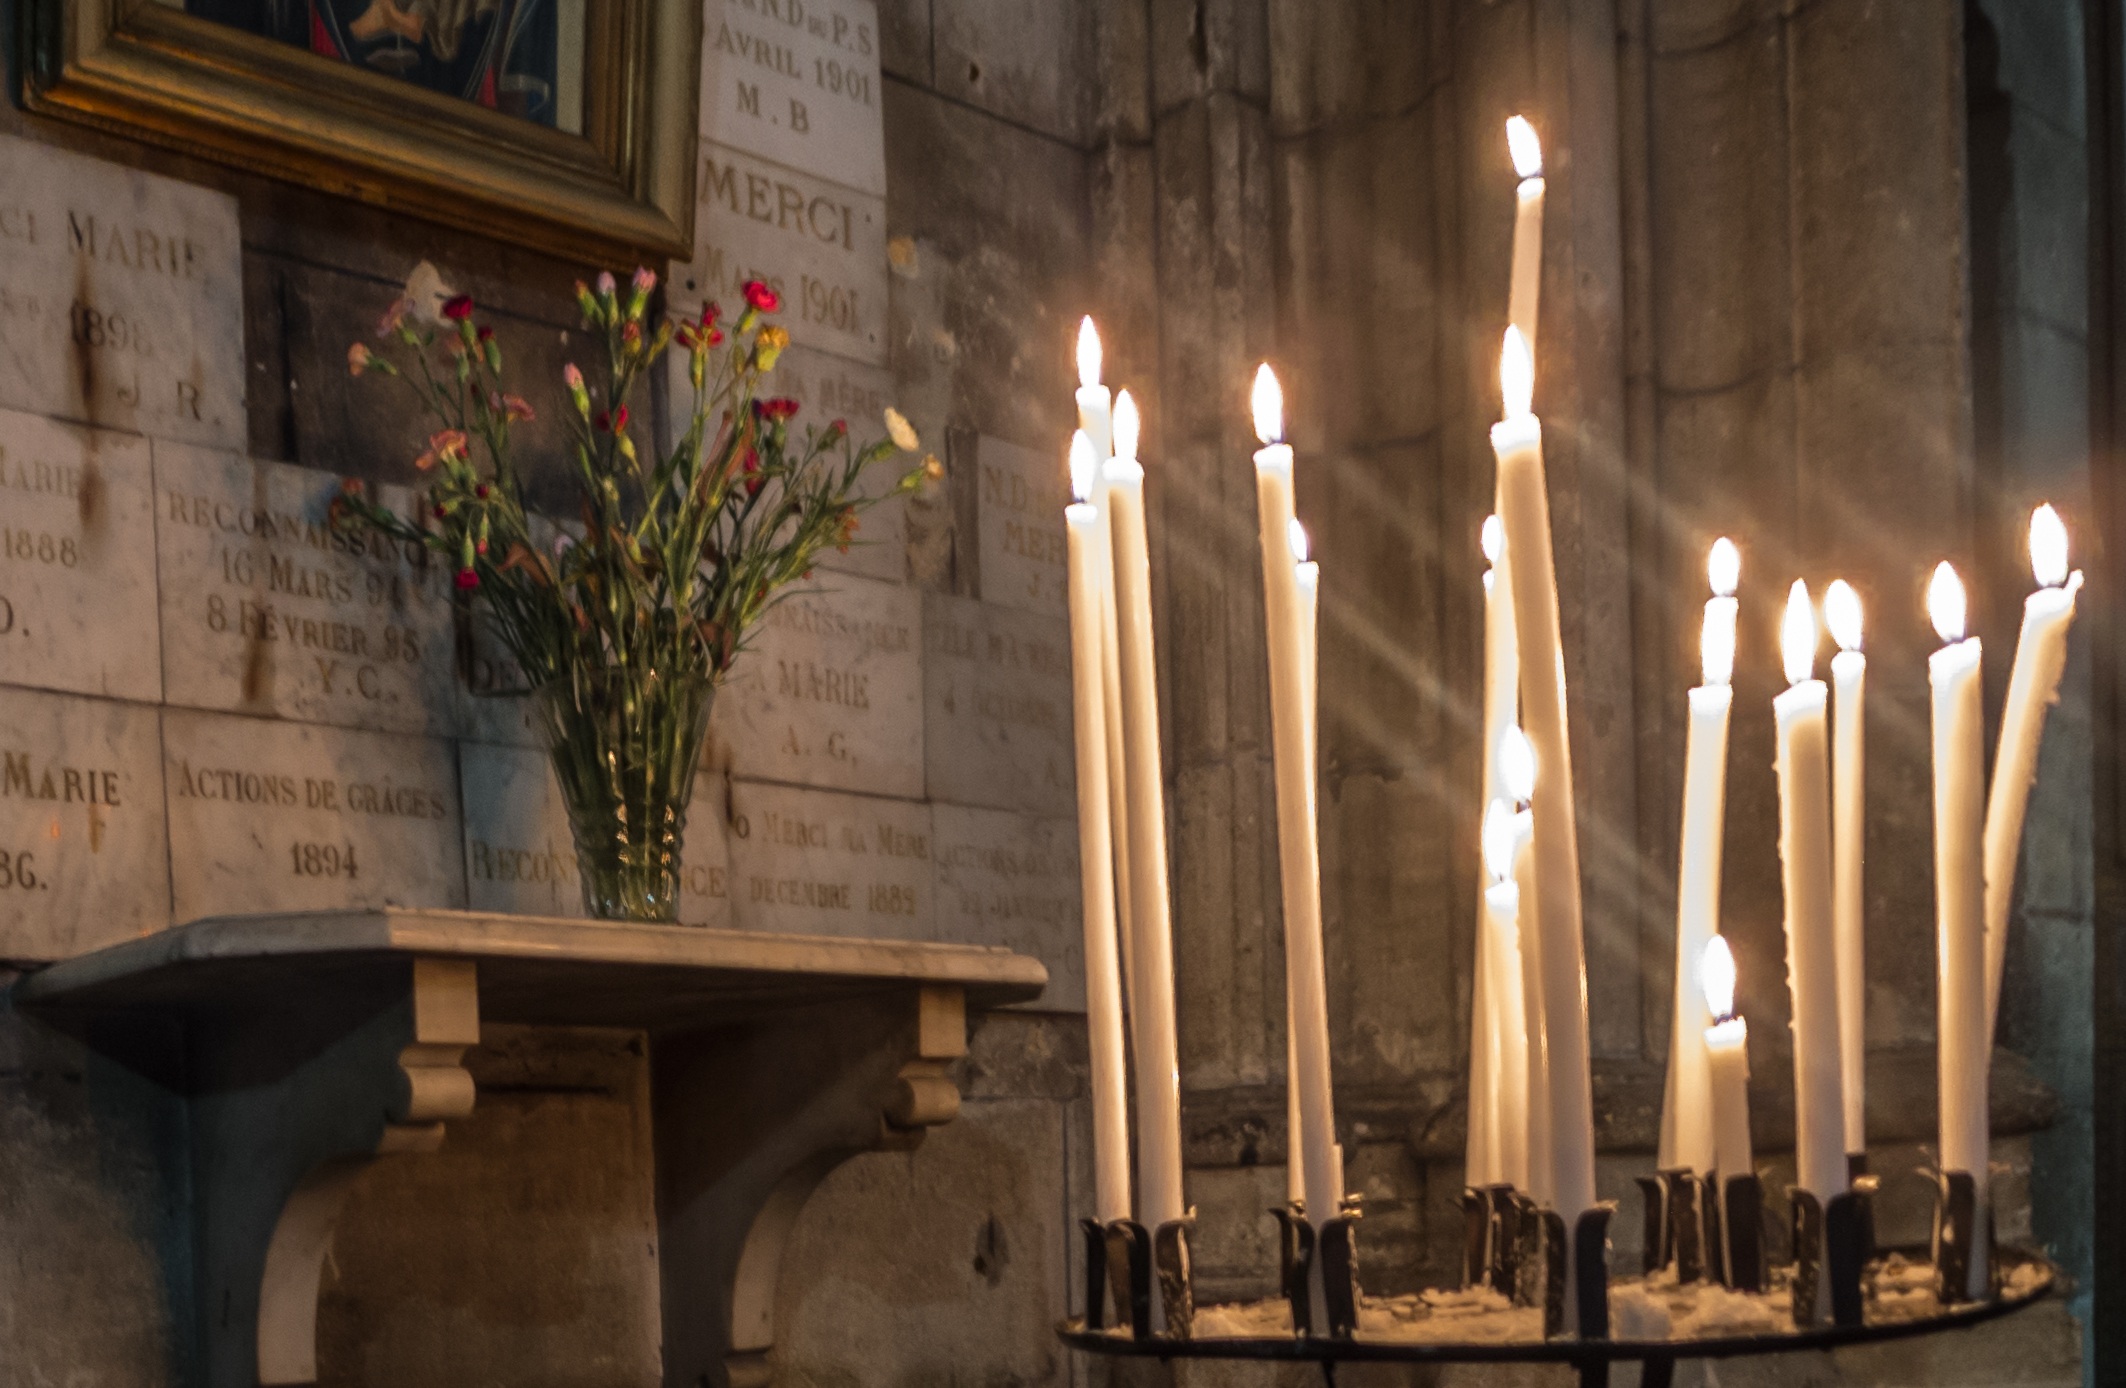
light, sailing, church, cathedral, lighting, place of worship, candlestick, pray, illuminated, catholic, candles, temple, prayer, palencia, candlelight, wax candle, leonardo da vinci, ancient history, b n